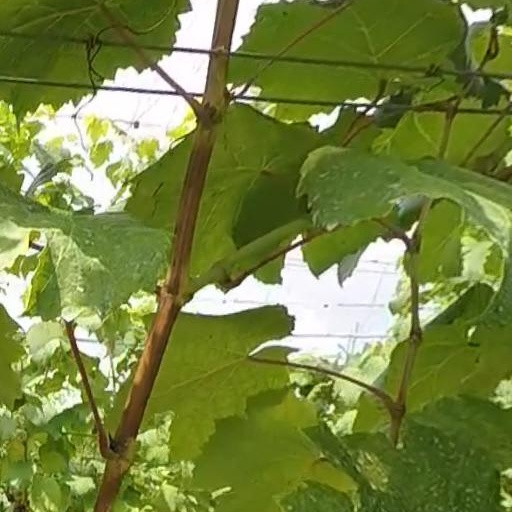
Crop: grape